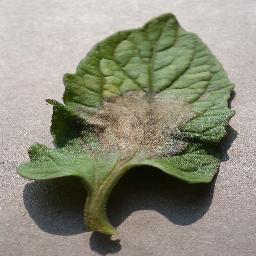
Label: Tomato___Late_blight